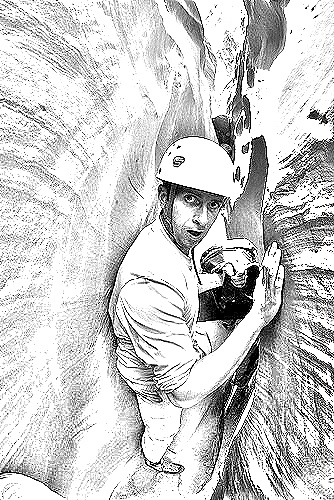
Portrait style: Sketch Portrait